Security guard

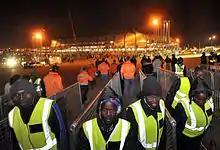
Private security workers in Johannesburg during the 2010 World Cup.

Security guards along with the rest of the private security industry are regulated under Act 56 of 2001, Private Security Industry Regulation Act.